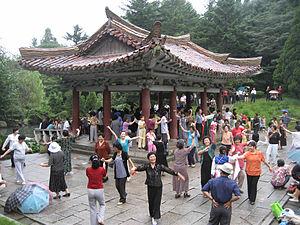
Les trésors nationaux de Corée du Nord sont un ensemble d'objets, de bâtiments et de sites reconnus pour leur valeur historique ou artistique.